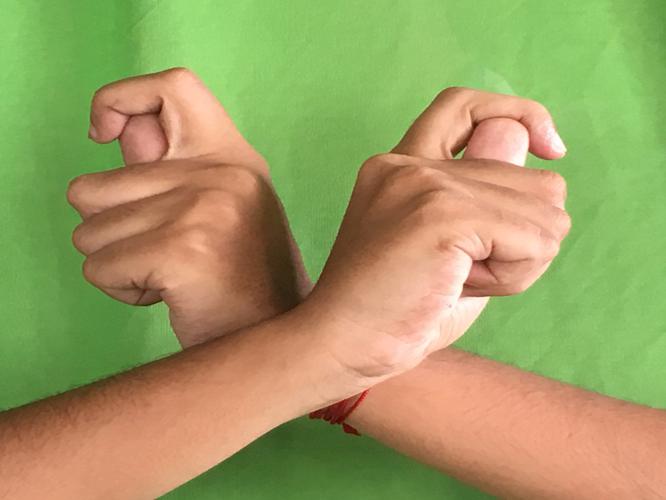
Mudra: Berunda
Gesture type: double_hand